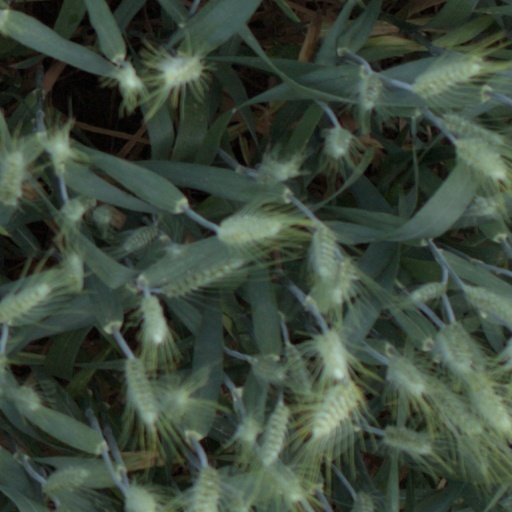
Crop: wheat